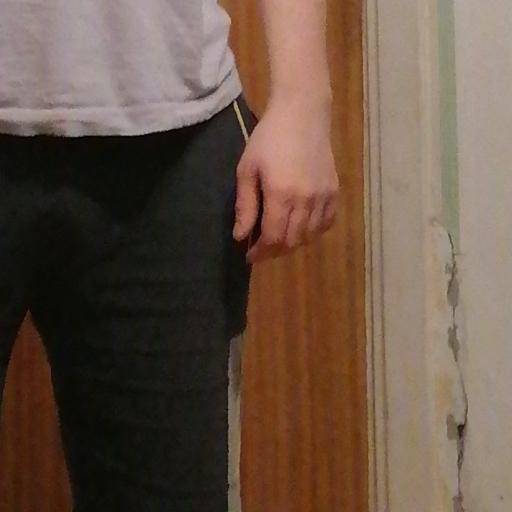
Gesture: no_gesture